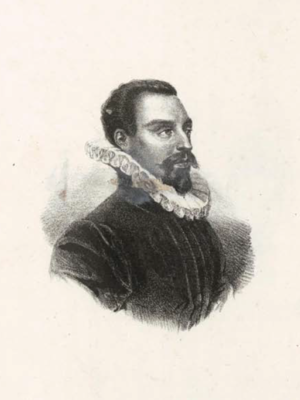
Leonardo d'Alagon ou Alagón ou de Alagón fut le dernier marquis d'Oristano de 1470 à 1478.